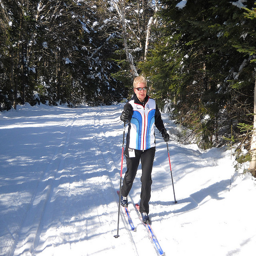
A man on skis moving through the snow by some trees.
A woman riding skis across snow covered ground.
A woman wearing sunglasses and ski attire skies down a path
A woman cross country skiiing on a wooded trail.
Older woman coming down the slope on skis